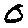
Label: 0